Hot dog variations

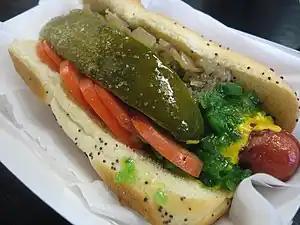
A Chicago-style hot dog

The Chicago-style hot dog is a steamed kosher-style all-beef, natural-casing hot dog on a steamed poppy seed bun, topped with yellow mustard, chopped white onions, a dill pickle spear, tomato slices, Chicago-style relish, hot sport peppers, and a dash of celery salt. Chicago-style hot dogs do not include ketchup.